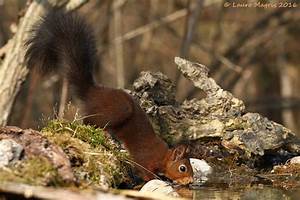
Label: scoiattolo